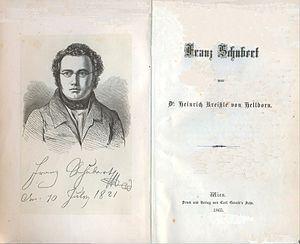
La Fantaisie en fa mineur, D. 940, opus posthume 103, est une œuvre pour piano à quatre mains composée par Franz Schubert en 1828, soit l'année même de sa mort. Elle est la seule œuvre qu'il ait explicitement dédiée à la jeune comtesse Caroline Esterházy, une de ses élèves qu'il aimait profondément et sans espoir, ainsi qu'en attestent des témoignages d'époque.